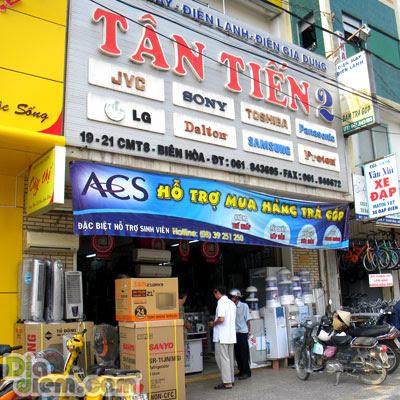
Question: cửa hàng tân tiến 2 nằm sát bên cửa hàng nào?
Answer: sát bên cửa hàng bán xe đạp